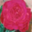
Label: rose